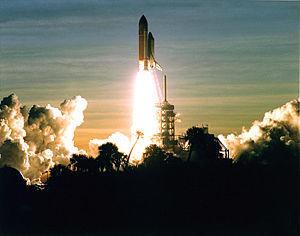
Le programme Shuttle-Mir est un programme spatial conjoint de la Russie et des États-Unis qui s'est déroulé entre 1994 et 1998 et dont l'objectif était de préparer la construction de la Station spatiale internationale en permettant à la NASA d'acquérir le savoir-faire de la Russie dans le domaine de l'assemblage d'une station spatiale et des séjours de longue durée dans l'espace. Dans le cadre de ce programme plusieurs astronautes américains ont effectué des séjours à bord de la station spatiale russe Mir et plusieurs navettes spatiales américaines se sont amarrées à plusieurs reprises à celle-ci.